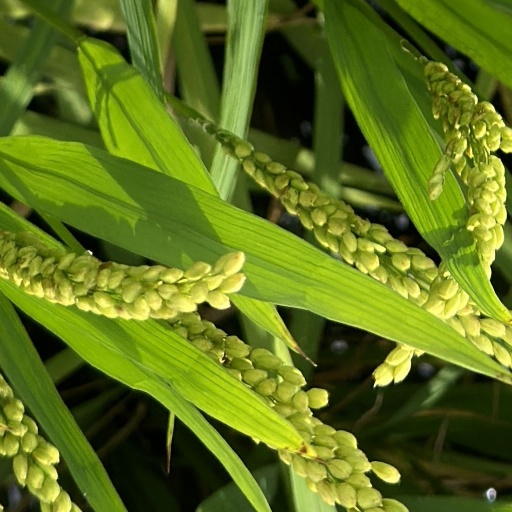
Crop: rice